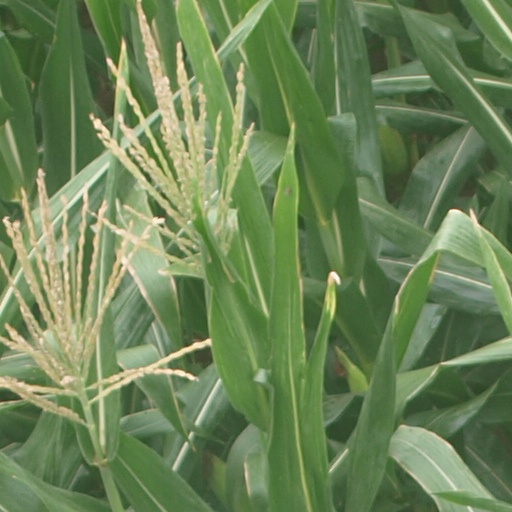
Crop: maize; corn